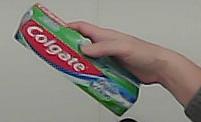
Product: colgate_toothpaste